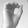
ASL letter: O